Lancelot Cooper

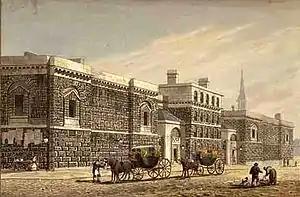
Newgate Prison by George Shepherd

Cooper was tried at the Old Bailey on 5 April 1827 before Lord Chief Justice Abbott on one count of fraud perpetrated on 26 March of that year (although other alleged offences were described) and being found guilty he was sentenced to death. Incarcerated in Newgate Prison, Cooper, as custom allowed, wrote a petition accompanied by references from people in authority to the Home Secretary William Sturges Bourne pleading for mercy. and when completed it was signed by the Earl of Clare as well as himself. Surprisingly, given his offences, at the Report in Council on 23 May 1827, his sentence was reduced to transportation for life. This result together with the offences which he was said to have committed was duly reported in the "Times" article of 1827. After a period of incarceration in the prison hulks on the Thames, Cooper was transported aboard the "Asia V" to Van Diemen's Land (Tasmania) on 17 August that year. Describing himself as a widower his conduct on the voyage was exemplary according to the Records. On Arrival at Van Diemen's Land in December 1827 he was required, as was the custom, to initially assist with the building of roads and other public works but at the end of 1833 he was given the opportunity to establish an independent life through a conditional pardon.